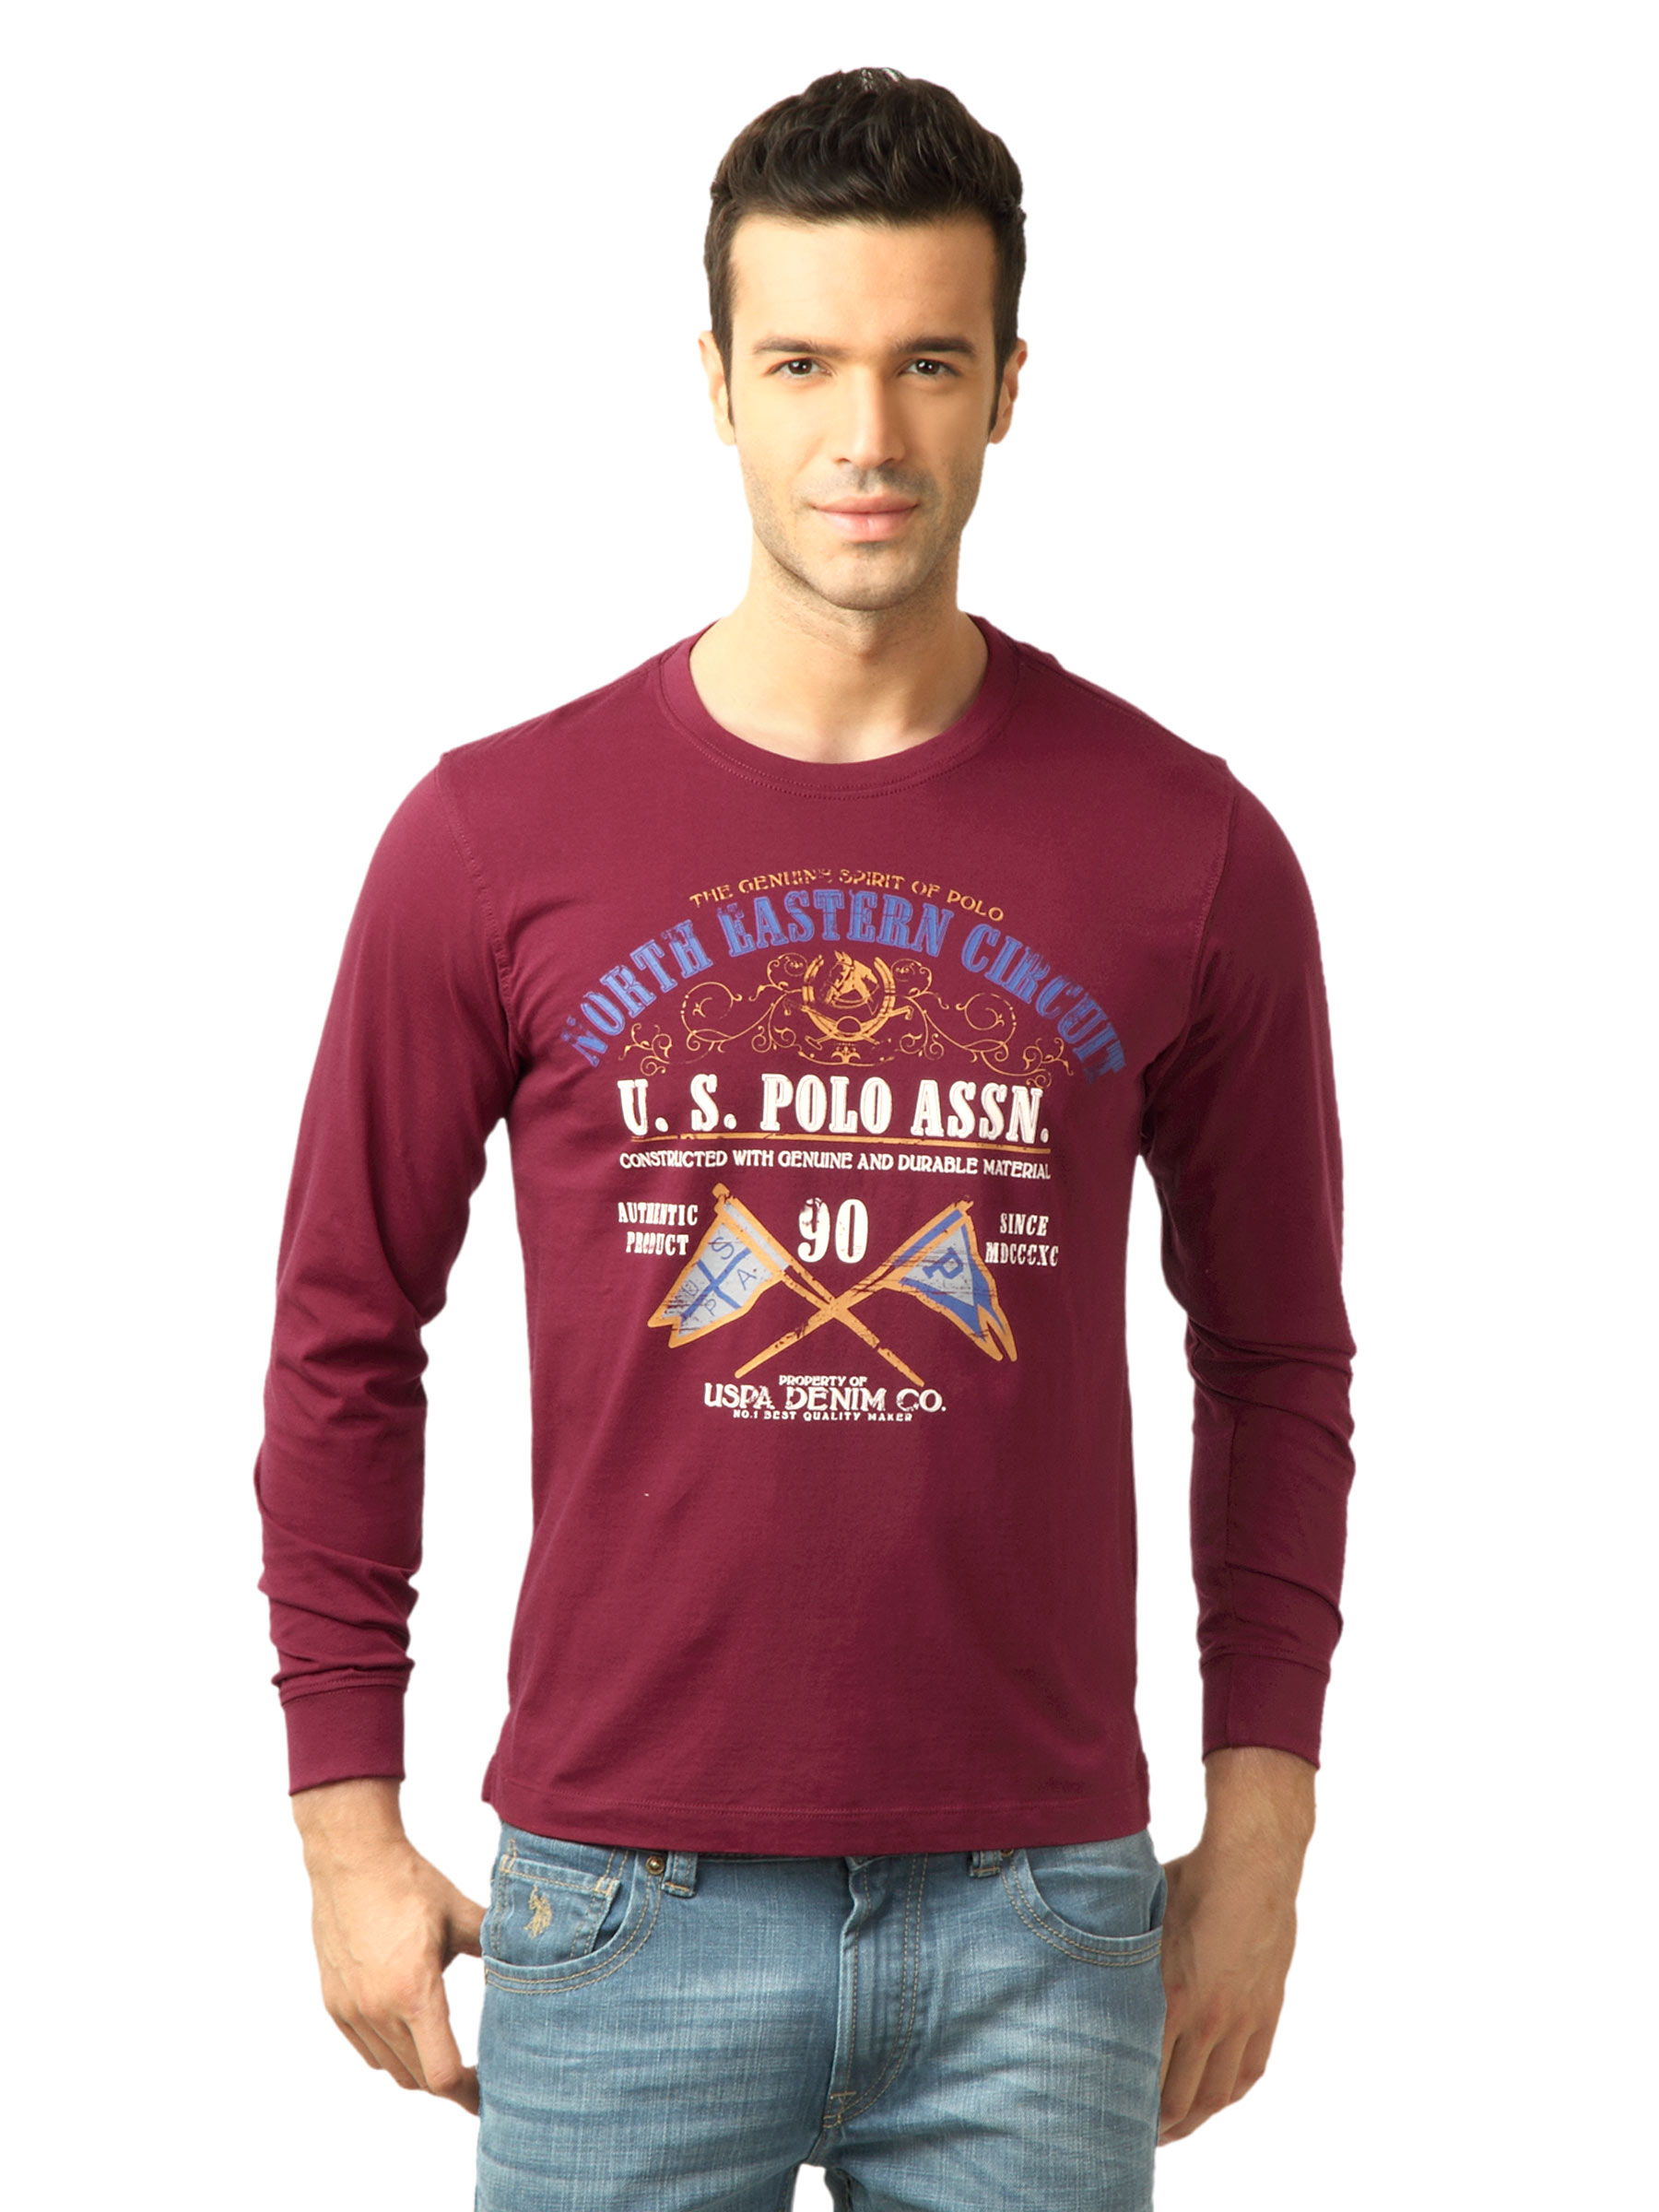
U.S. Polo Assn. Men Printed Tibetian Red Tshirt
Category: Apparel / Topwear / Tshirts
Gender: Men
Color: Red
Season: Fall 2011
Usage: Casual